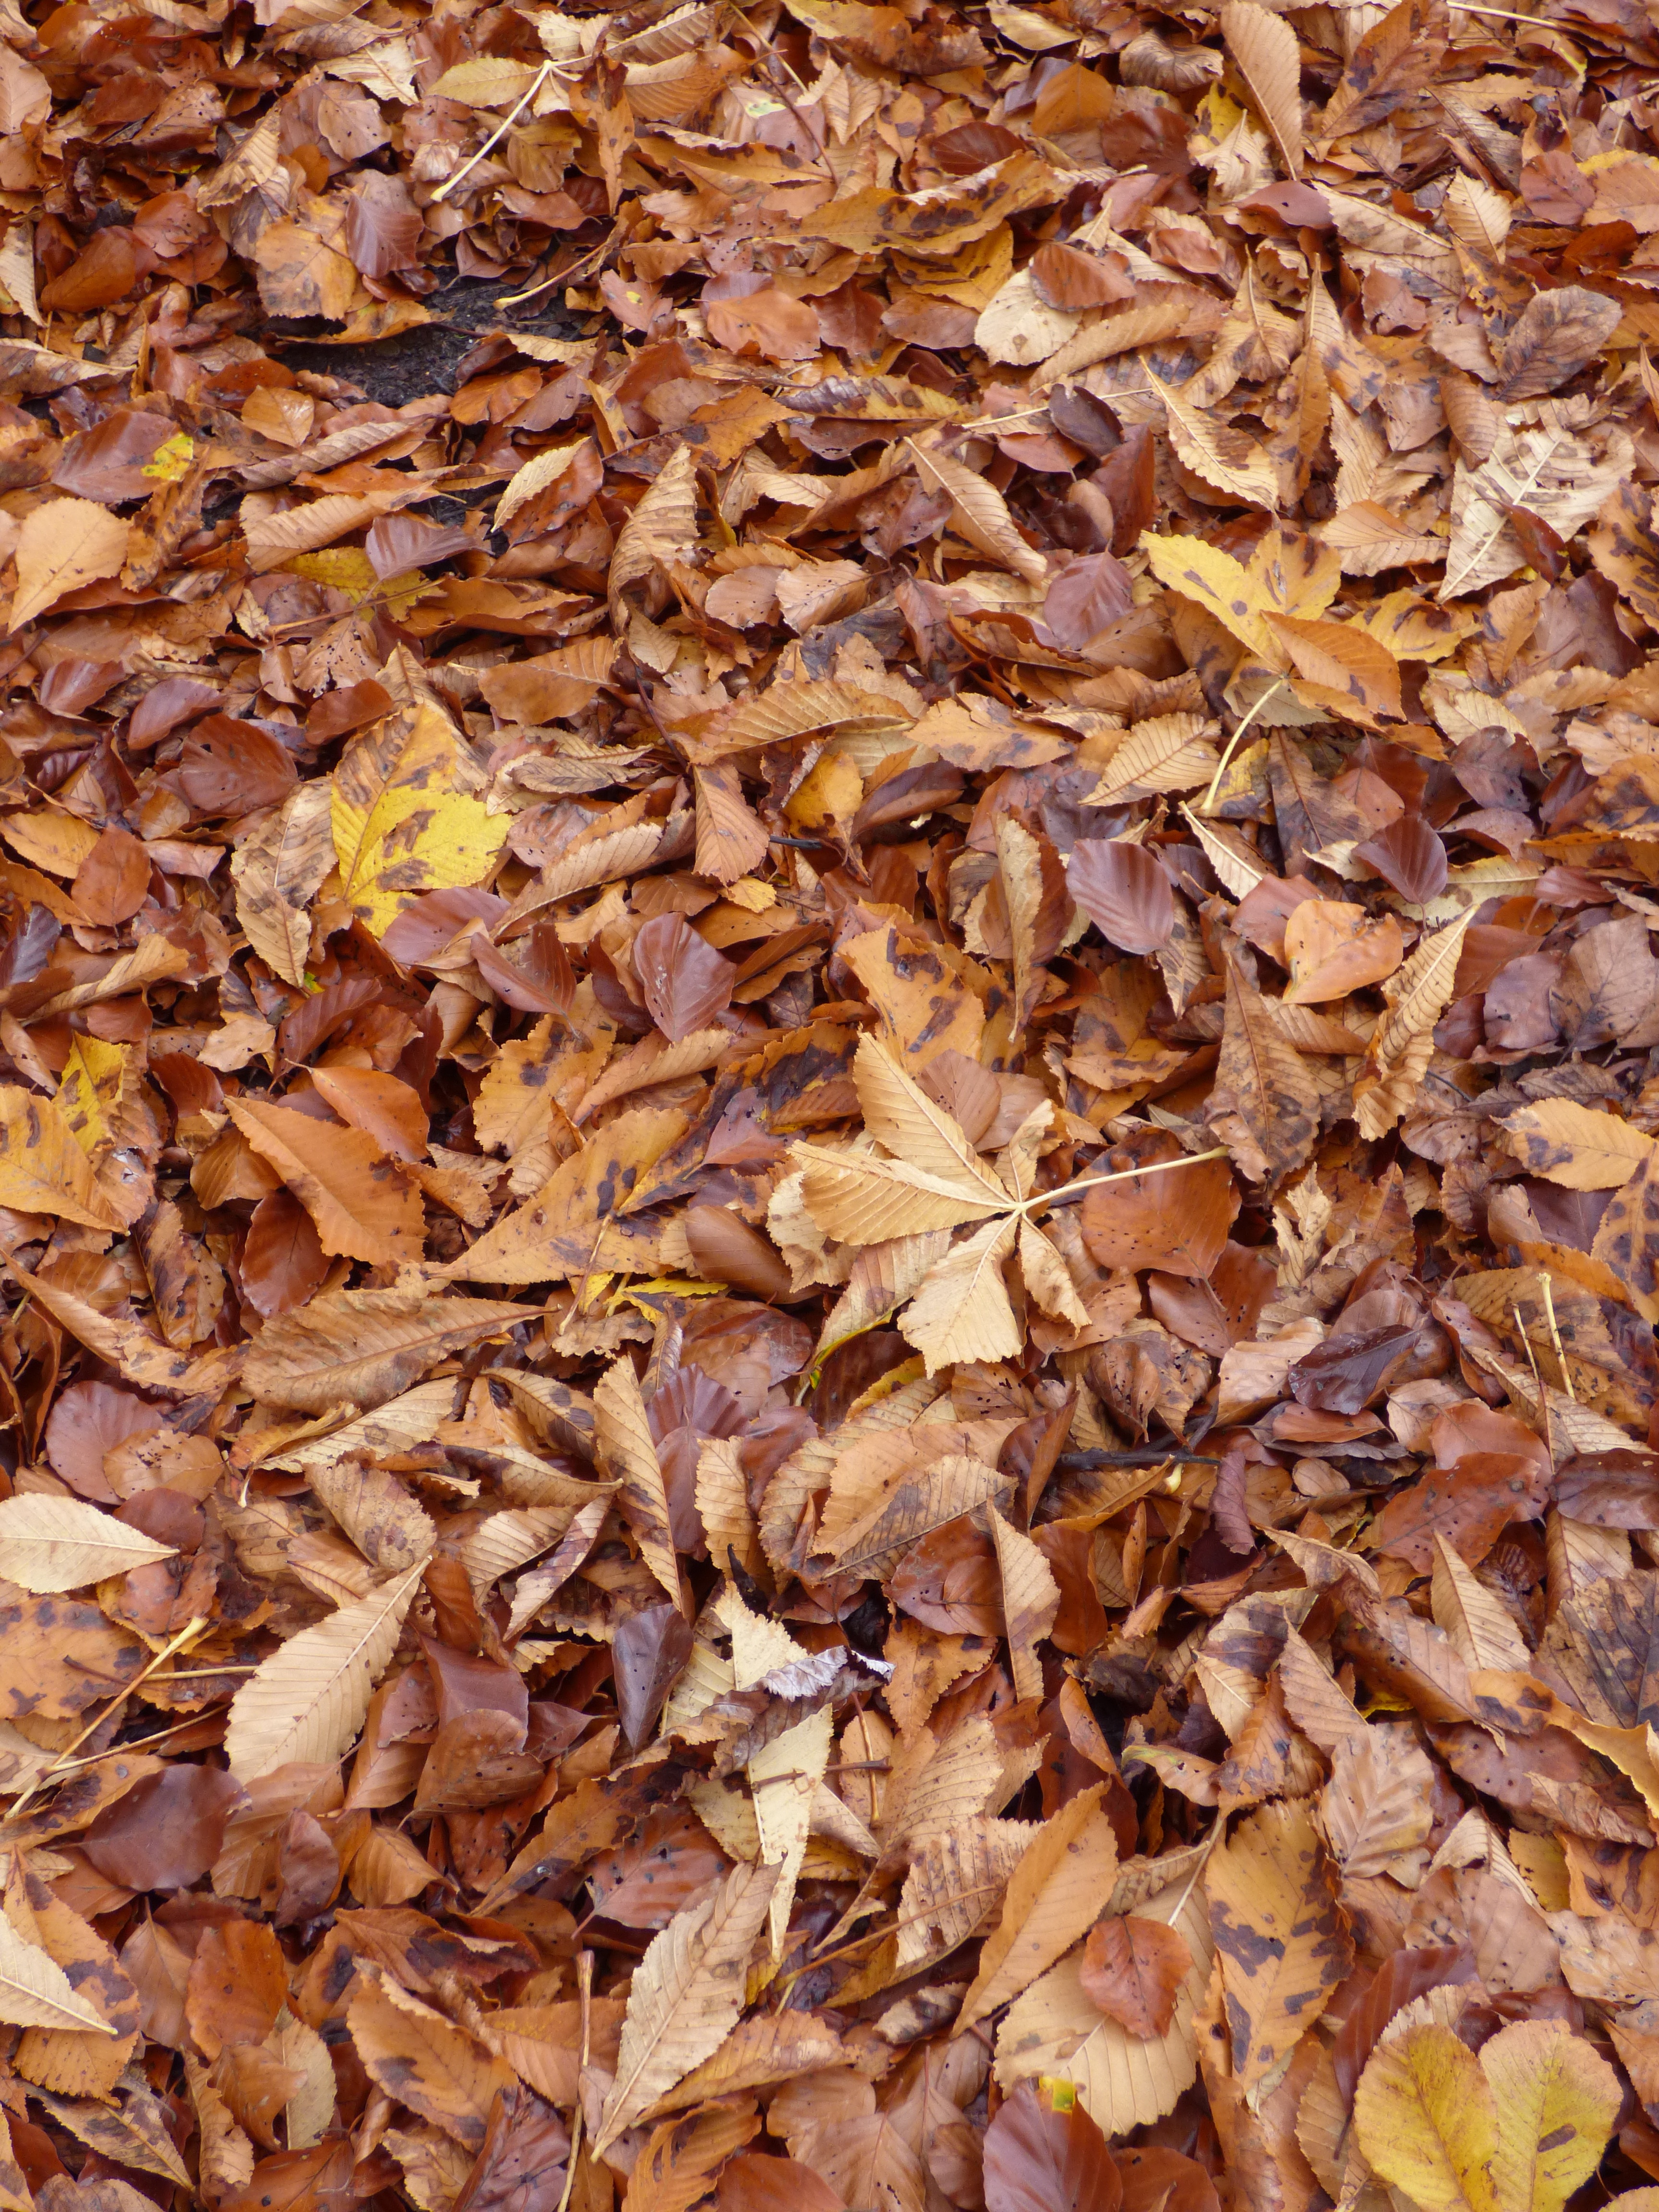
tree, nature, branch, plant, leaf, meal, food, produce, autumn, soil, breakfast, season, leaves, autumn forest, flowering plant, grass family, land plant